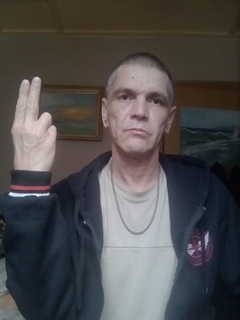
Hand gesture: two_up_inverted